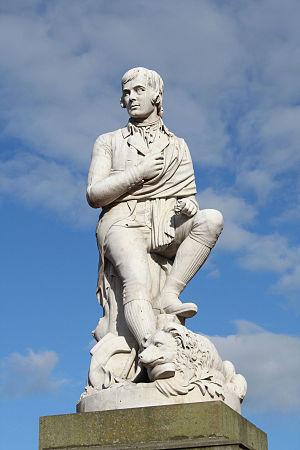
La culture de l'Écosse forme une synthèse des différentes cultures, celtes, pictes et anglaises principalement, ayant baigné le pays. Les reliefs naturels, délimitant géographiquement les Highlands, montagneux et isolés, au Nord, et les Lowlands, plus ouverts aux échanges culturels et commerciaux avec l'Angleterre, ont joué un rôle important dans l'établissement du panorama culturel écossais.